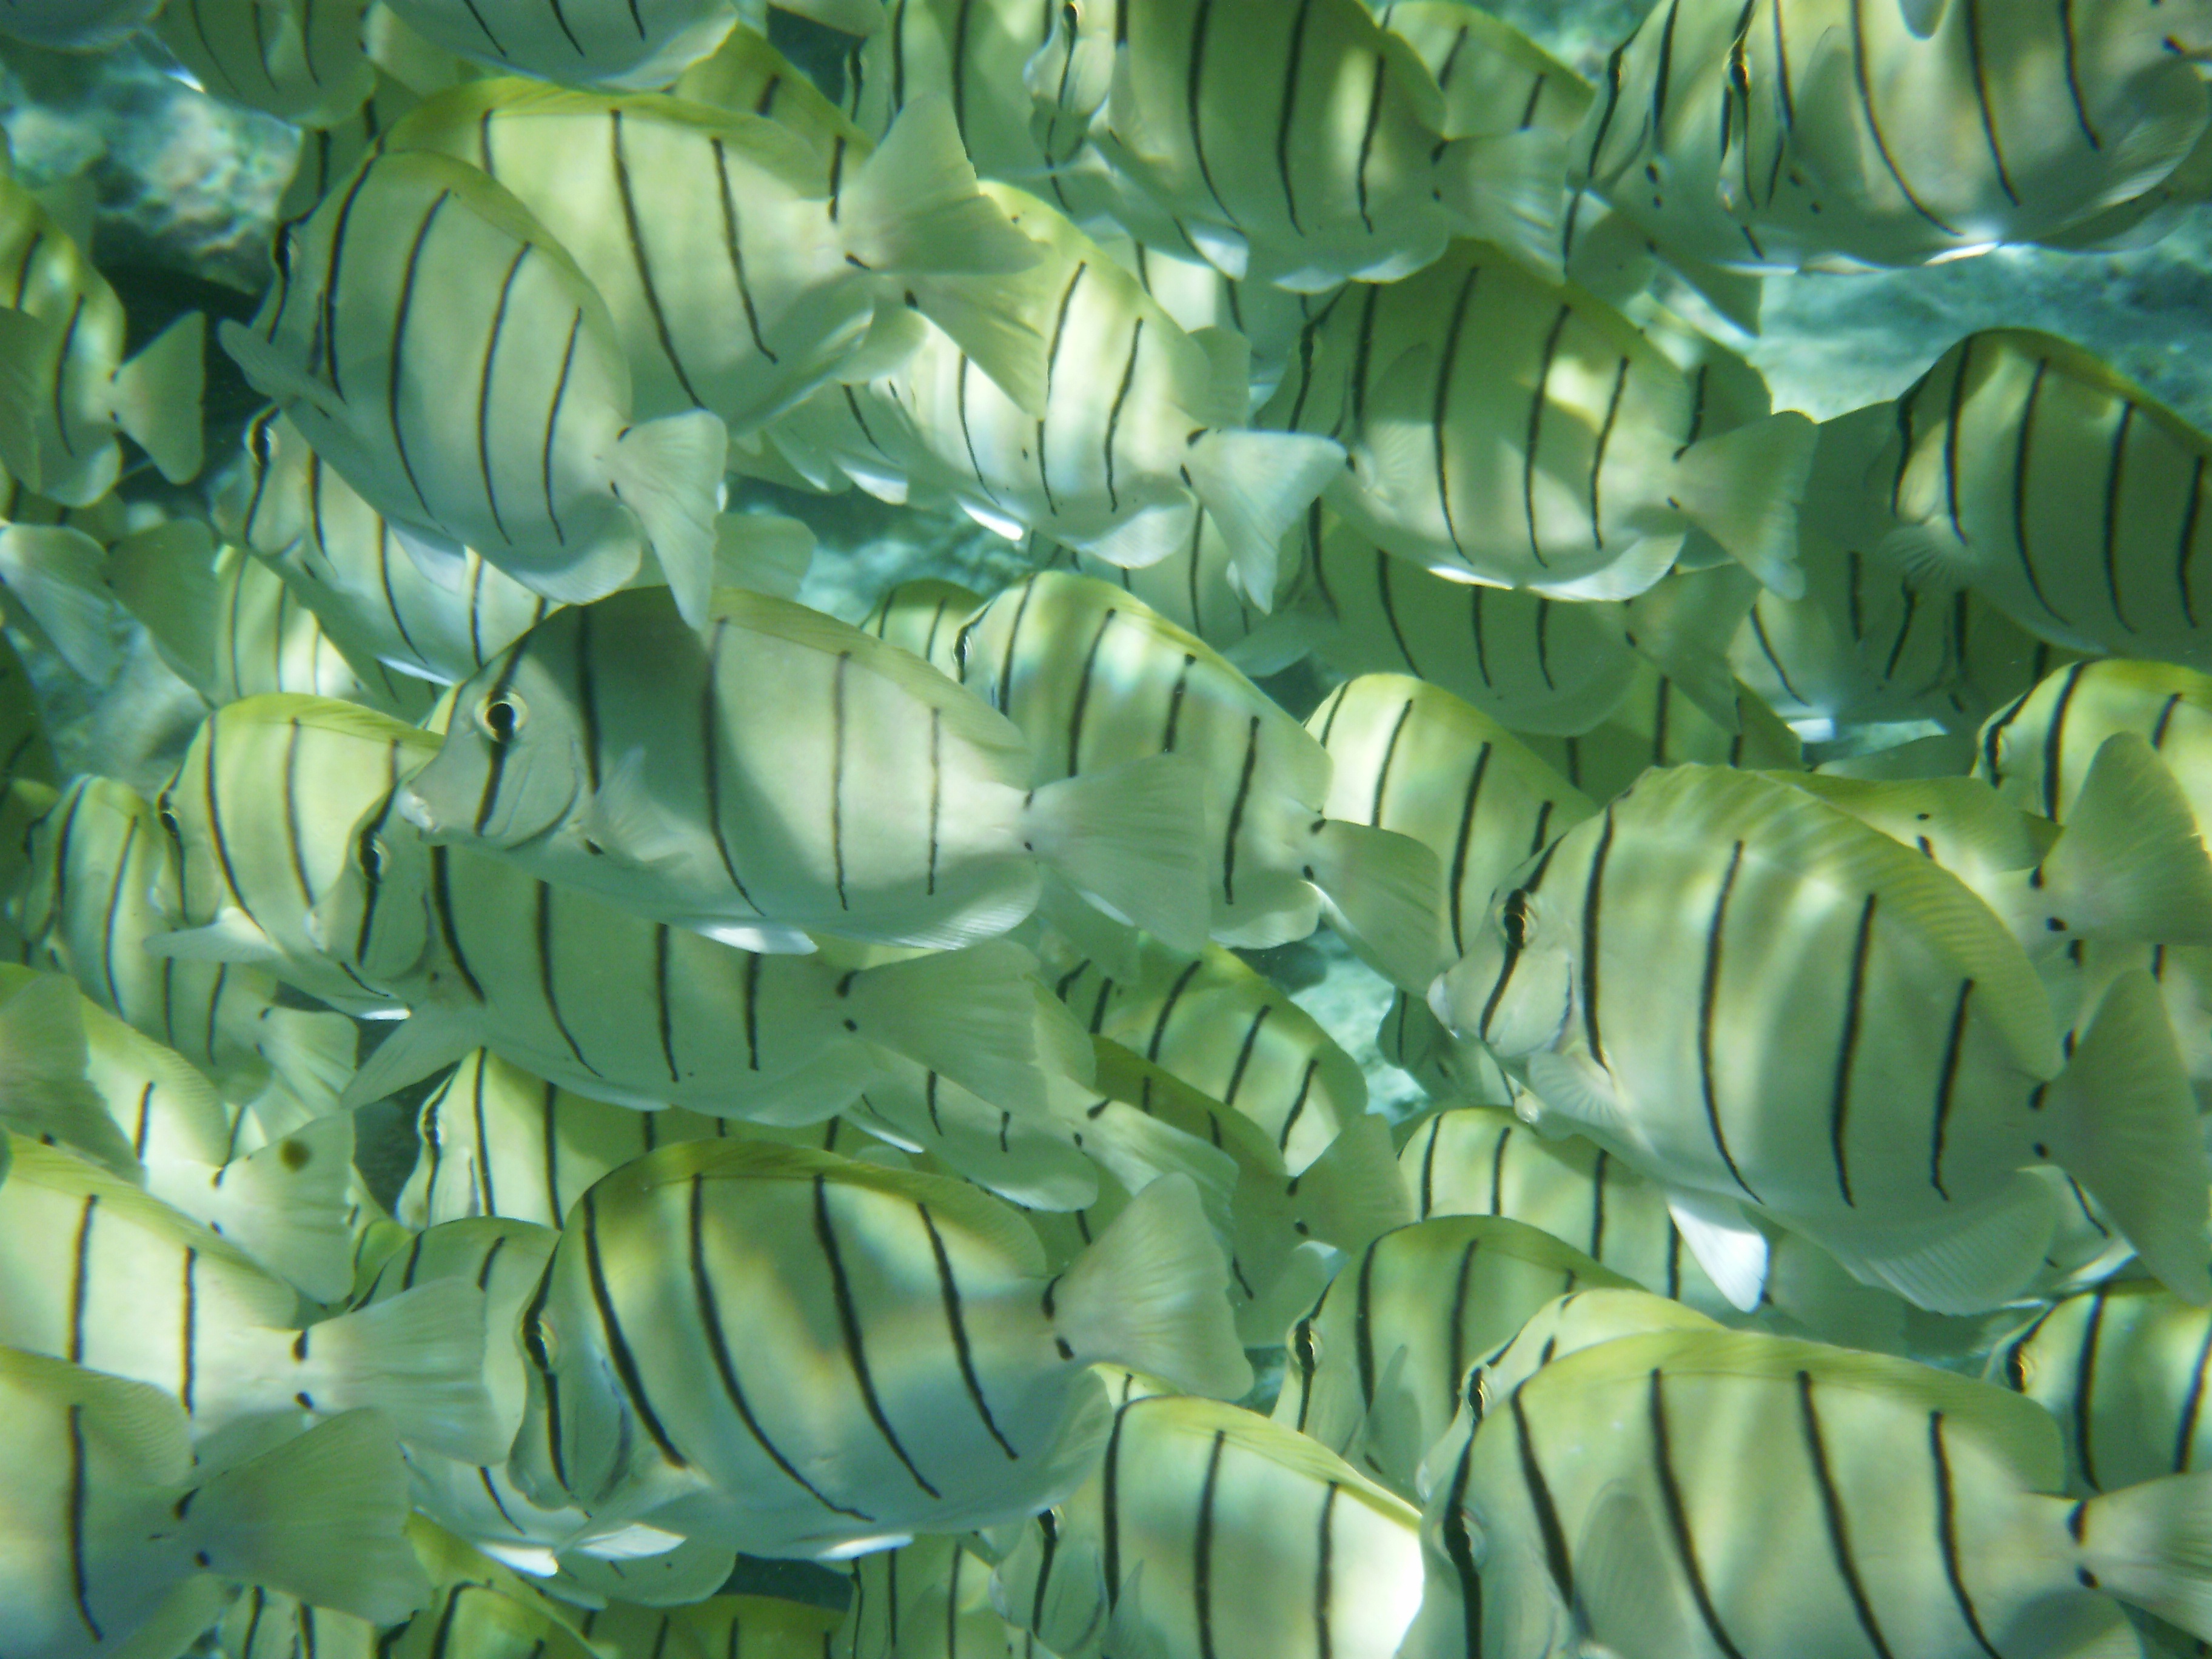
tree, branch, plant, leaf, flower, diving, underwater, green, jungle, biology, seaweed, botany, fish, flora, coral, algae, tropics, land plant, arecales